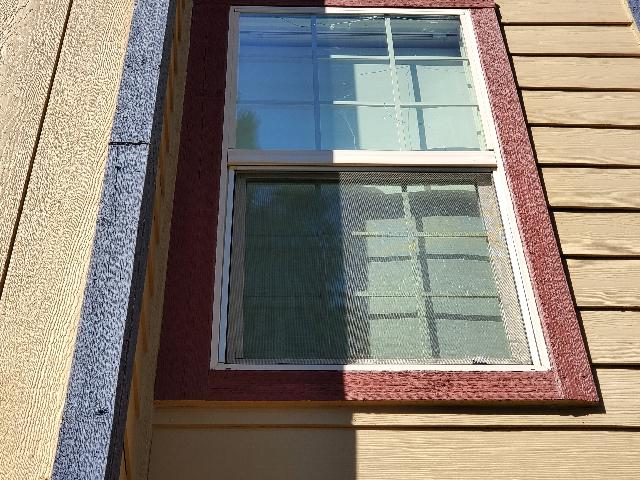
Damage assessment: affected